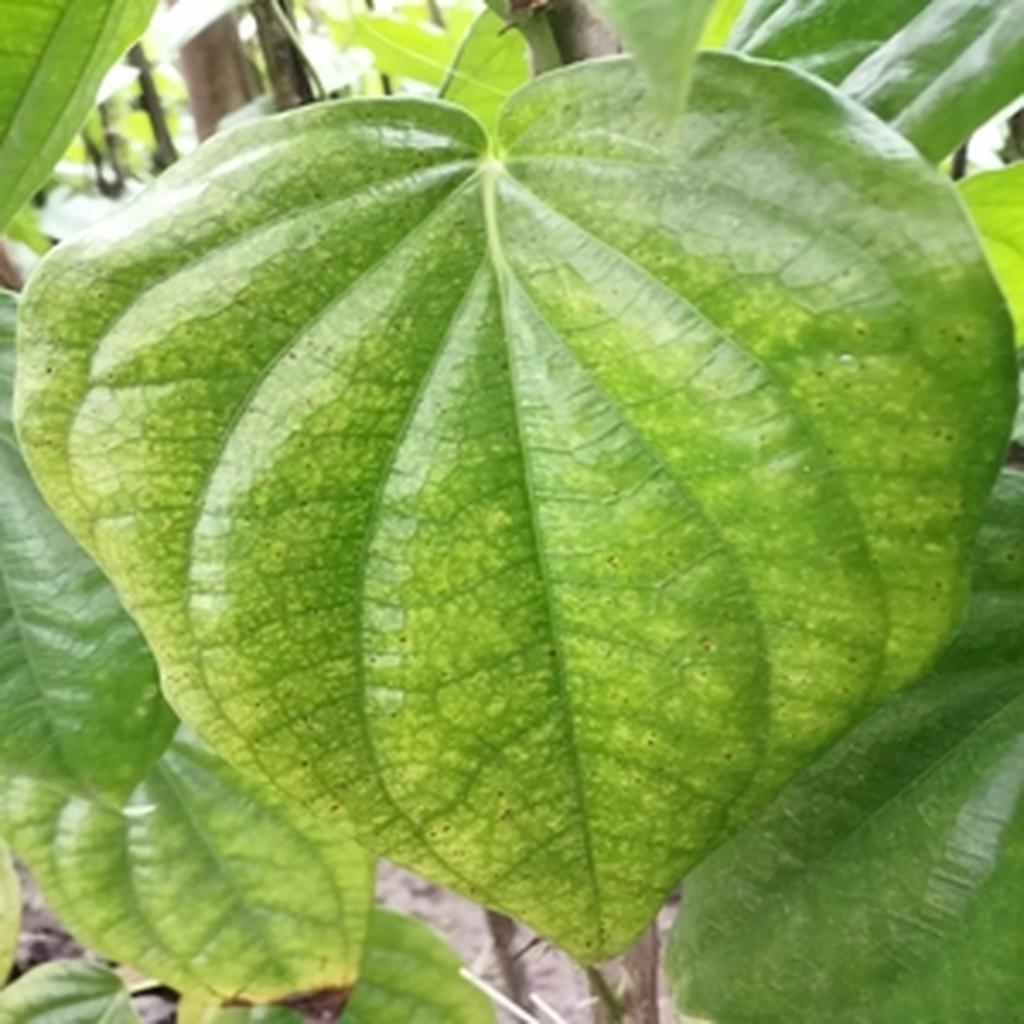
Label: Leaf_Spot